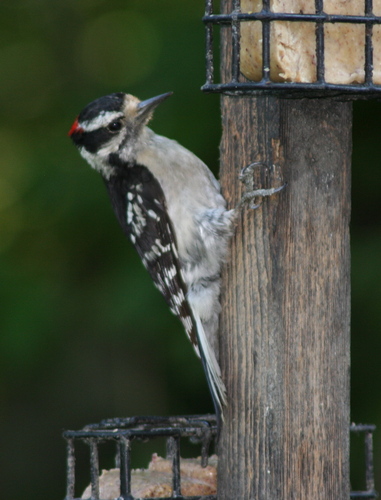
this bird has black and white coverts with a black bill and crown.
a spotted black and white woodpecker with orange crown and white eyebrows.
this small bird has a grey breast and belly along with a black and white speckled wing.
a bird with white eyebrow, slender ibll, white breast, and spotted black and white wings.
the bird has a grey color on its breast, belly and abdomen with black the majority color on its back, crown and coverts.
this small bird has a short black bill and a red nape.
red nape, with black and white stripped body.
this white-bellied bird has a black back with white dots and a red patch on his heada black and white striped head bird with a touch of red on its crown, and black and white alternating stripes on its wings.
a bird with white and black stripes on its back and a patch of vibrant red on its crown.
Species: Downy Woodpecker